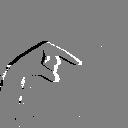
ASL letter: q